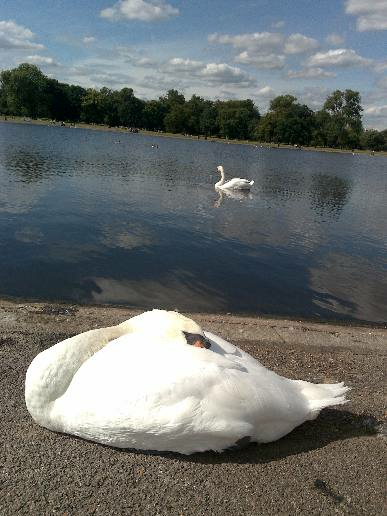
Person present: No